Opisthias

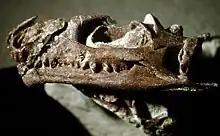
A rhynchocephalian skull (DINO 16454) which has been attributed to "Opisthias" by some sources, but this has been disputed

"Opisthias" is primarily known from remains found in the Late Jurassic of the United States, with remains found in the Morrison Formation (Colorado, Utah, and Wyoming), present in stratigraphic zones 2 and 4–6. Other remains suggested to be closely related to "Opisthias" are also known from the Late Jurassic Alcobaça Formation of Portugal. An undescribed crushed skull (DINO 16454) from the Morrison Formation has been attributed to this genus by some sources, though this has been strongly disputed by others.